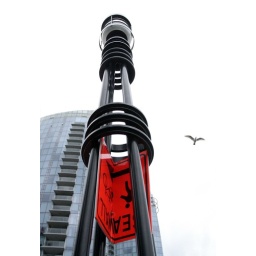
upside down sign near upside down church. at least the bird was flying right